Five Nights at Freddy's 2

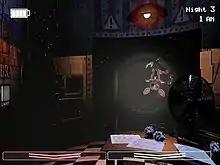
A gameplay screenshot showing the protagonist's office, with the animatronic Mangle, a new version of Foxy, in the center hallway

"Five Nights at Freddy's 2" is a point-and-click survival horror game. Players take on the role of a night security guard who must complete their shift without being caught by the homicidal animatronic characters that wander through the building.